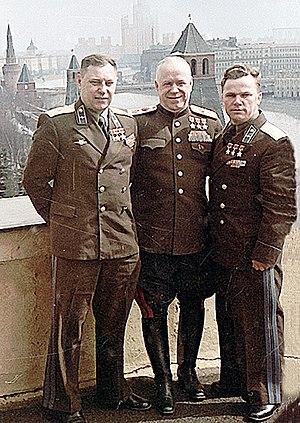
Gueorgui Konstantinovitch Joukov, né le 1ᵉʳ décembre 1896 et mort le 18 juin 1974, est un militaire et homme politique russe, puis surtout soviétique. D'abord sous-officier dans l'Armée impériale russe pendant la Première Guerre mondiale, il devient officier de l'Armée rouge et du Parti lors de la guerre civile. Il monte progressivement en grade pendant l'entre-deux-guerres jusqu'à ce que Joseph Staline le nomme chef de l'État-Major général en janvier 1941.